Atanasie Anghel

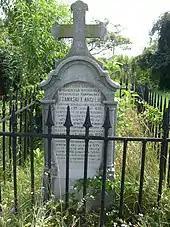
Anghel's tomb, Maieri Church, Alba Iulia

Anghel died in Gyulafehérvár on 19 August 1713, and was buried near the old church of the Bălgrad Metropolitanate (built by the ruler Michael the Brave). Subsequently, with the construction of the Alba Carolina Citadel, the old church was demolished, and the tomb of Atanasie was moved to the cemetery near the Holy Trinity Church in Gyulafehérvár.